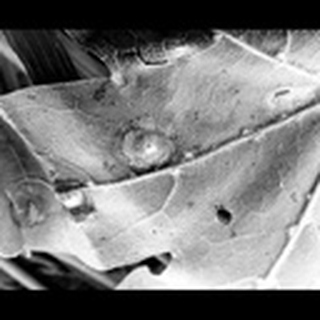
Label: cotton_target_spot